Faustin Herr

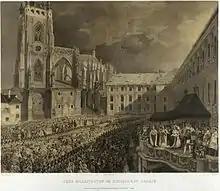
"Katedrála sv. Víta od jihozápadu", by Faustin Herr and Eduard Gurk

Faustin Herr ( 1834 – 1849), alternatively spelled Faustinus Herr, Faust Heer, or Faust Herr, was an Austrian painter, lithographer, and miniaturist. His works were exhibited in the Viennese art exhibitions of 1834 and 1840.